Suspicion (1941 film)

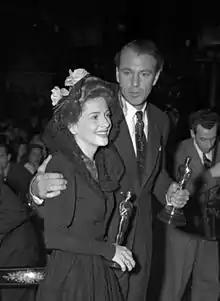
Joan Fontaine and Gary Cooper holding their Oscars at 14th Academy Awards, 1942. Fontaine won Best Actress for her role in "Suspicion".

Alfred Hitchcock's cameo is a signature occurrence in most of his films. In "Suspicion", he can be seen very briefly approximately 47 minutes into the film posting a letter at the village postbox.